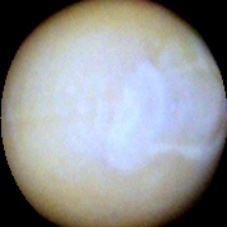
Label: Intact